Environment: real
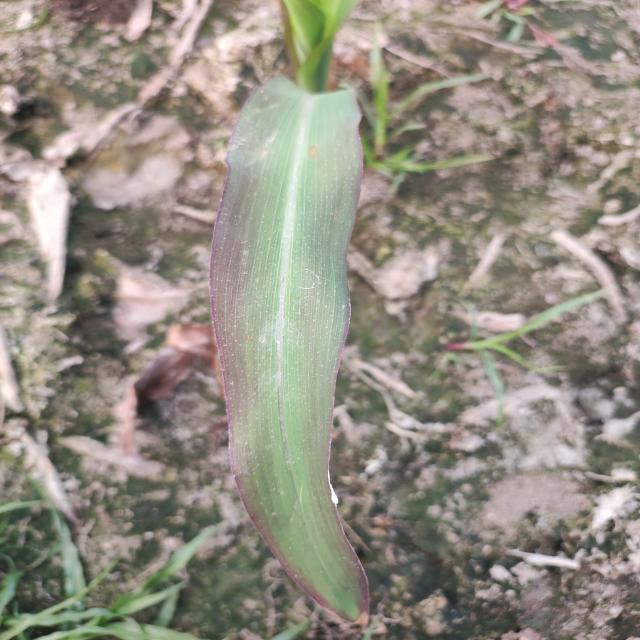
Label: phosphorus_deficiency